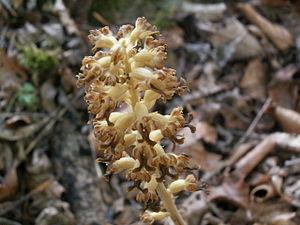
Néottie nid d'oiseau (Neottia nidus-avis)
La Néottie nid d'oiseau est une espèce de plantes herbacées vivaces de la famille des Orchidaceae. C'est un géophyte à rhizomes, dépourvu de chlorophylle.